Sky position (RA, Dec in degrees): 234.008, 10.467
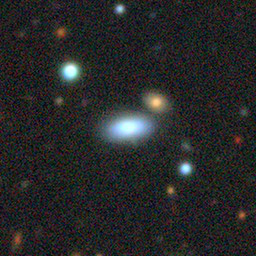
Galaxy morphology: In-between Round Smooth Galaxies